Toll Group

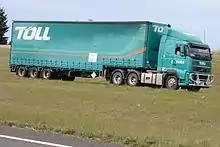
A Toll Volvo FH semi-trailer truck in Ballarat in August 2013

Toll provides international freight forwarding and supply chain management services that range from airport-to-(air)port and door-to-door freight forwarding movements to complex supply chain services and project movements involving over-dimensional, out-of-gauge, and heavy haulage cargo.